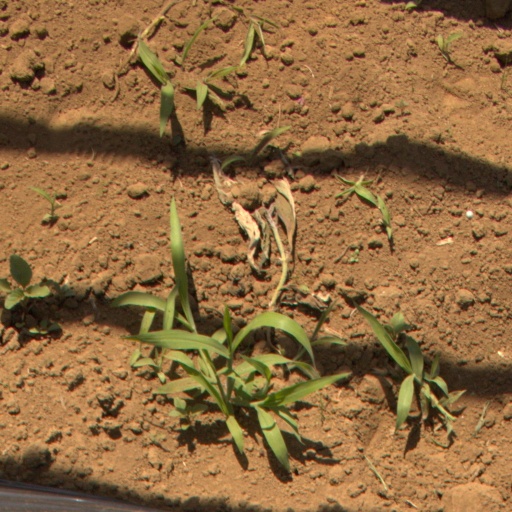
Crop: Jerusalem artichoke